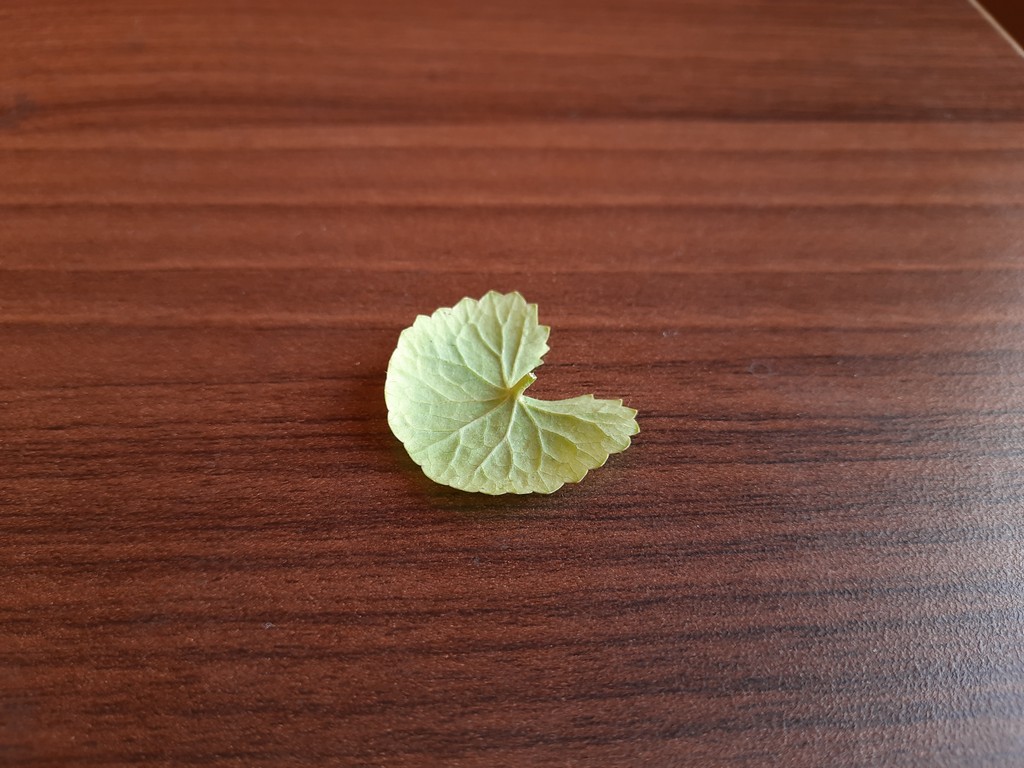
Label: Healthy